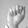
ASL letter: A